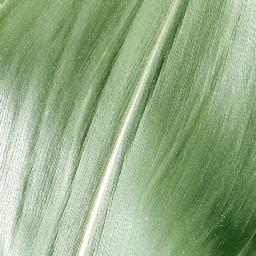
Label: Corn___healthy